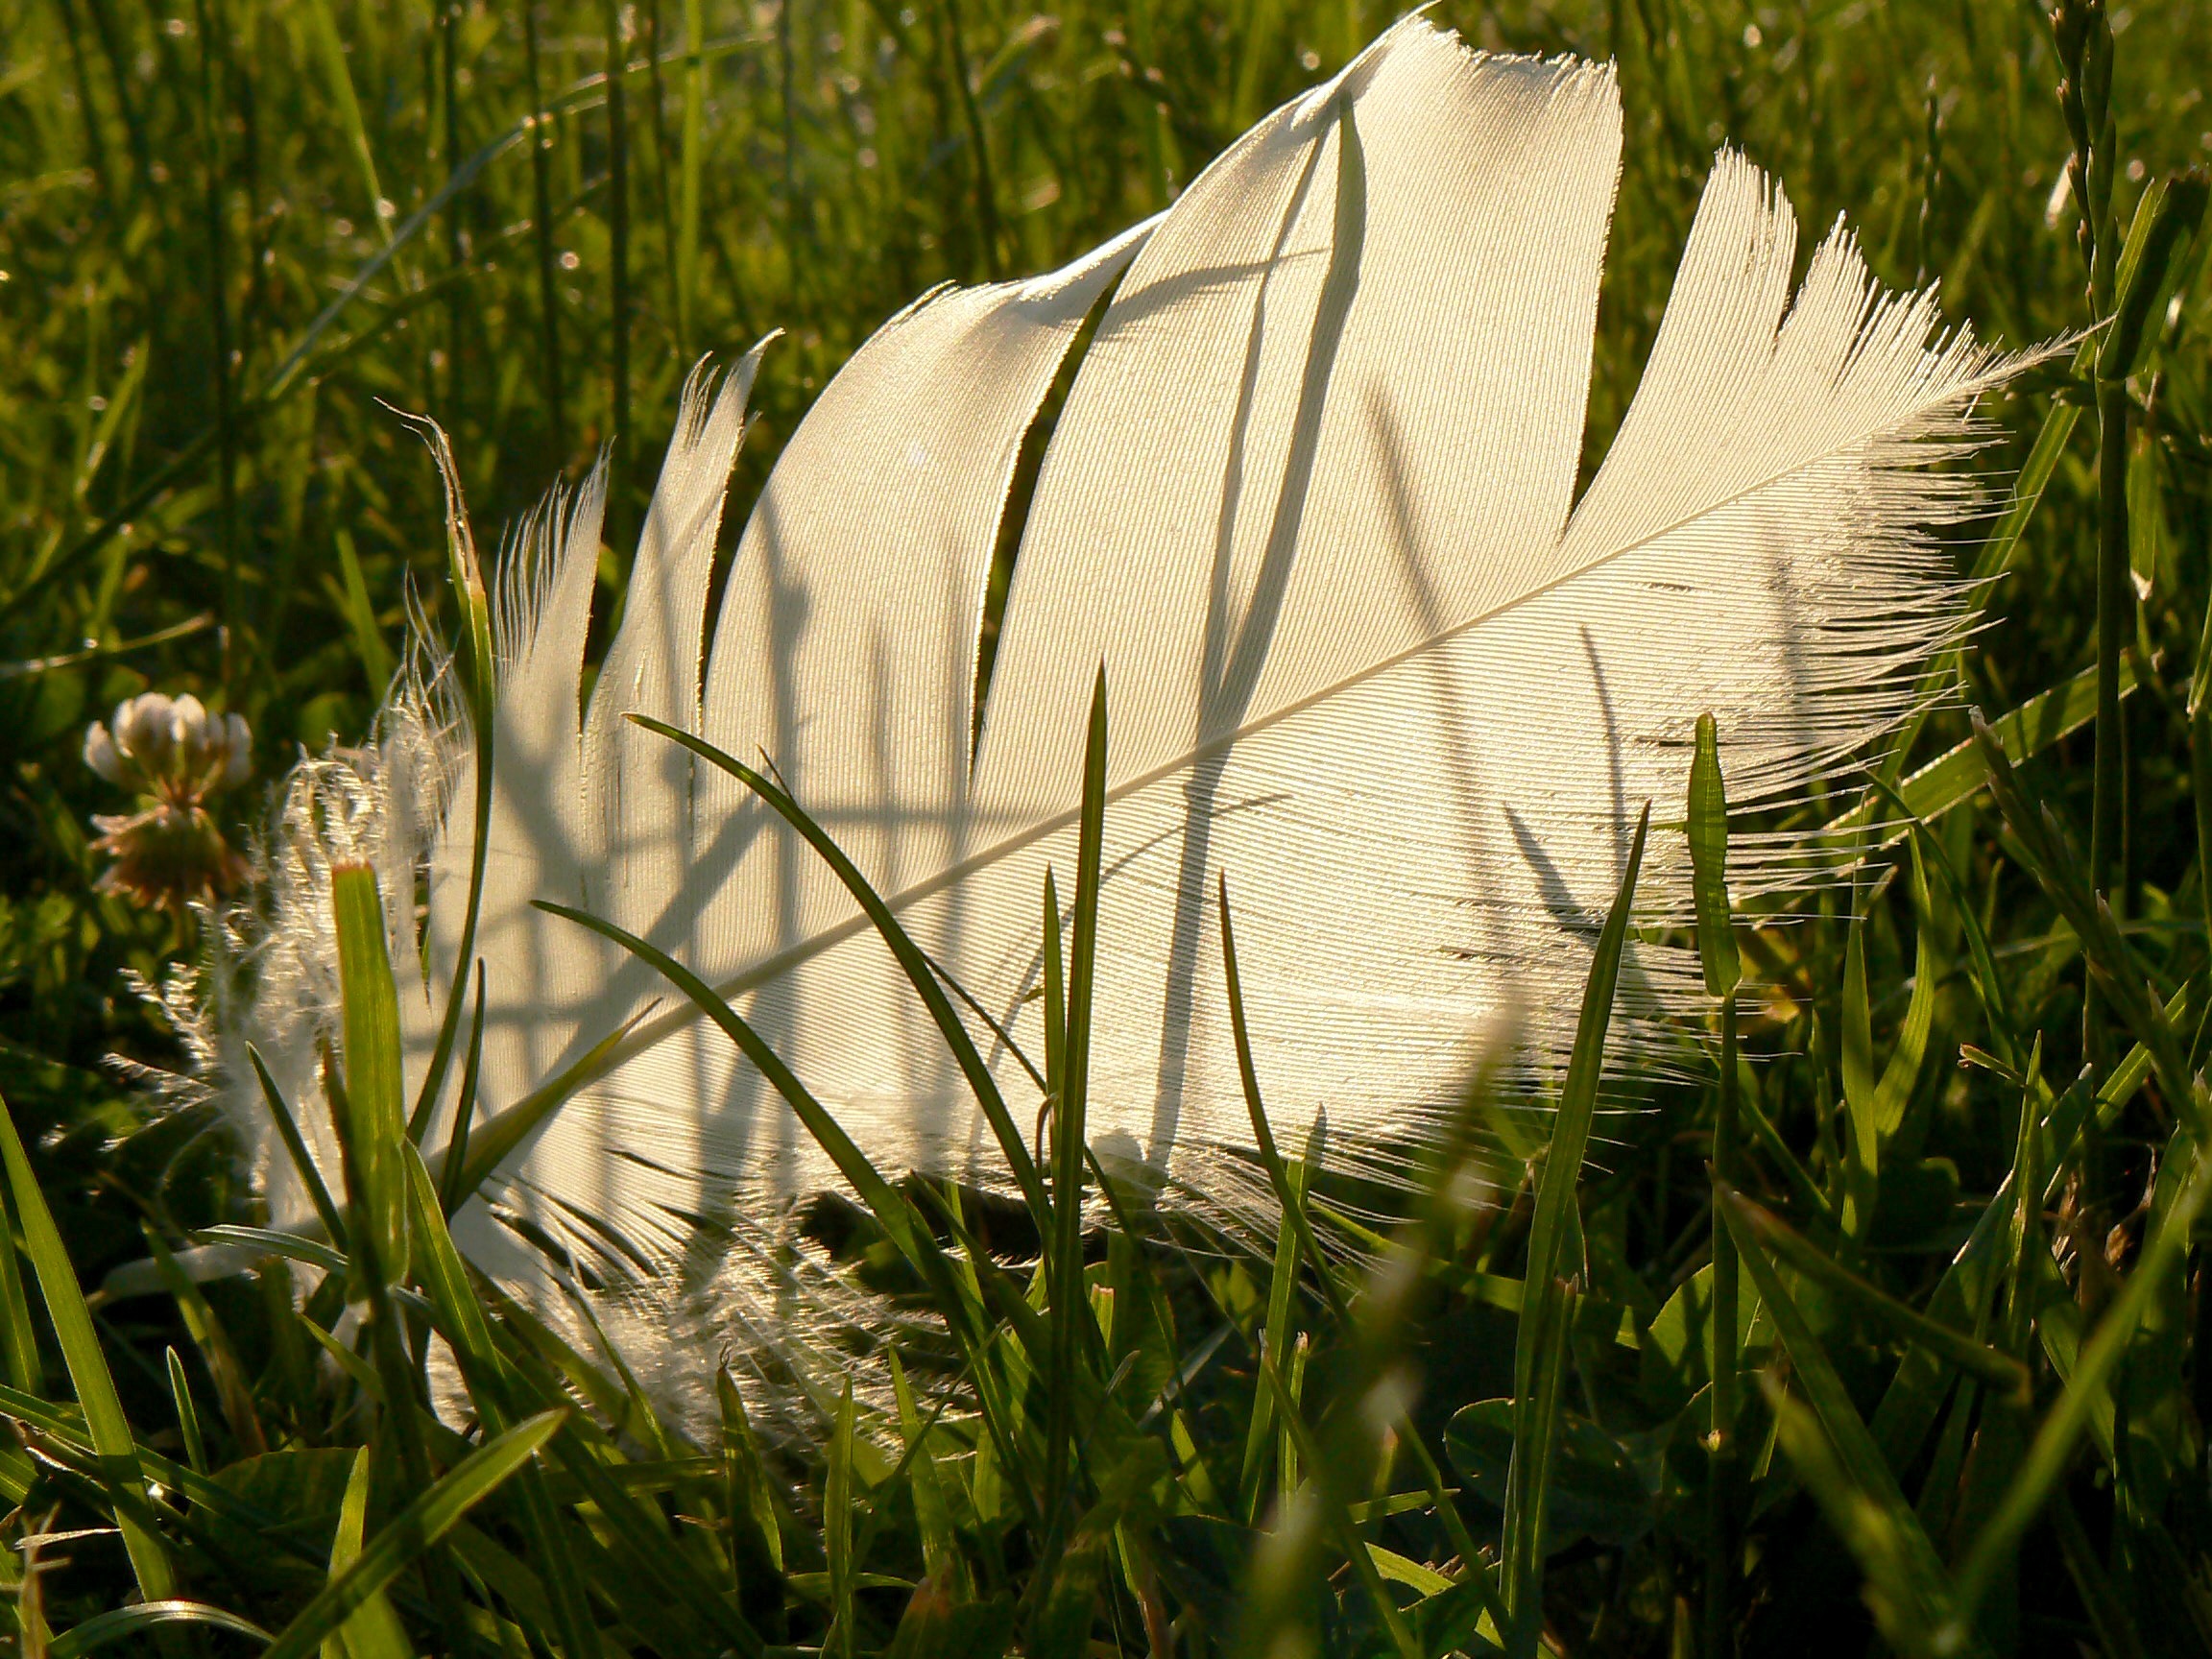
tree, nature, forest, grass, plant, white, field, lawn, meadow, prairie, sunlight, leaf, flower, environment, green, jungle, crop, botany, agriculture, garden, flora, still life, fauna, greenery, plumage, birds, sunny, feathers, bright, day, soft, fallen, delicate, habitat, grasses, rural area, green background, natural environment, grass family